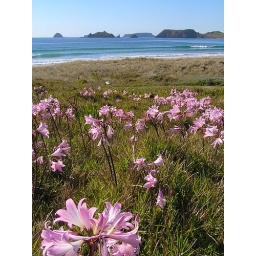
In the sand hills near the beach at Opito Bay.